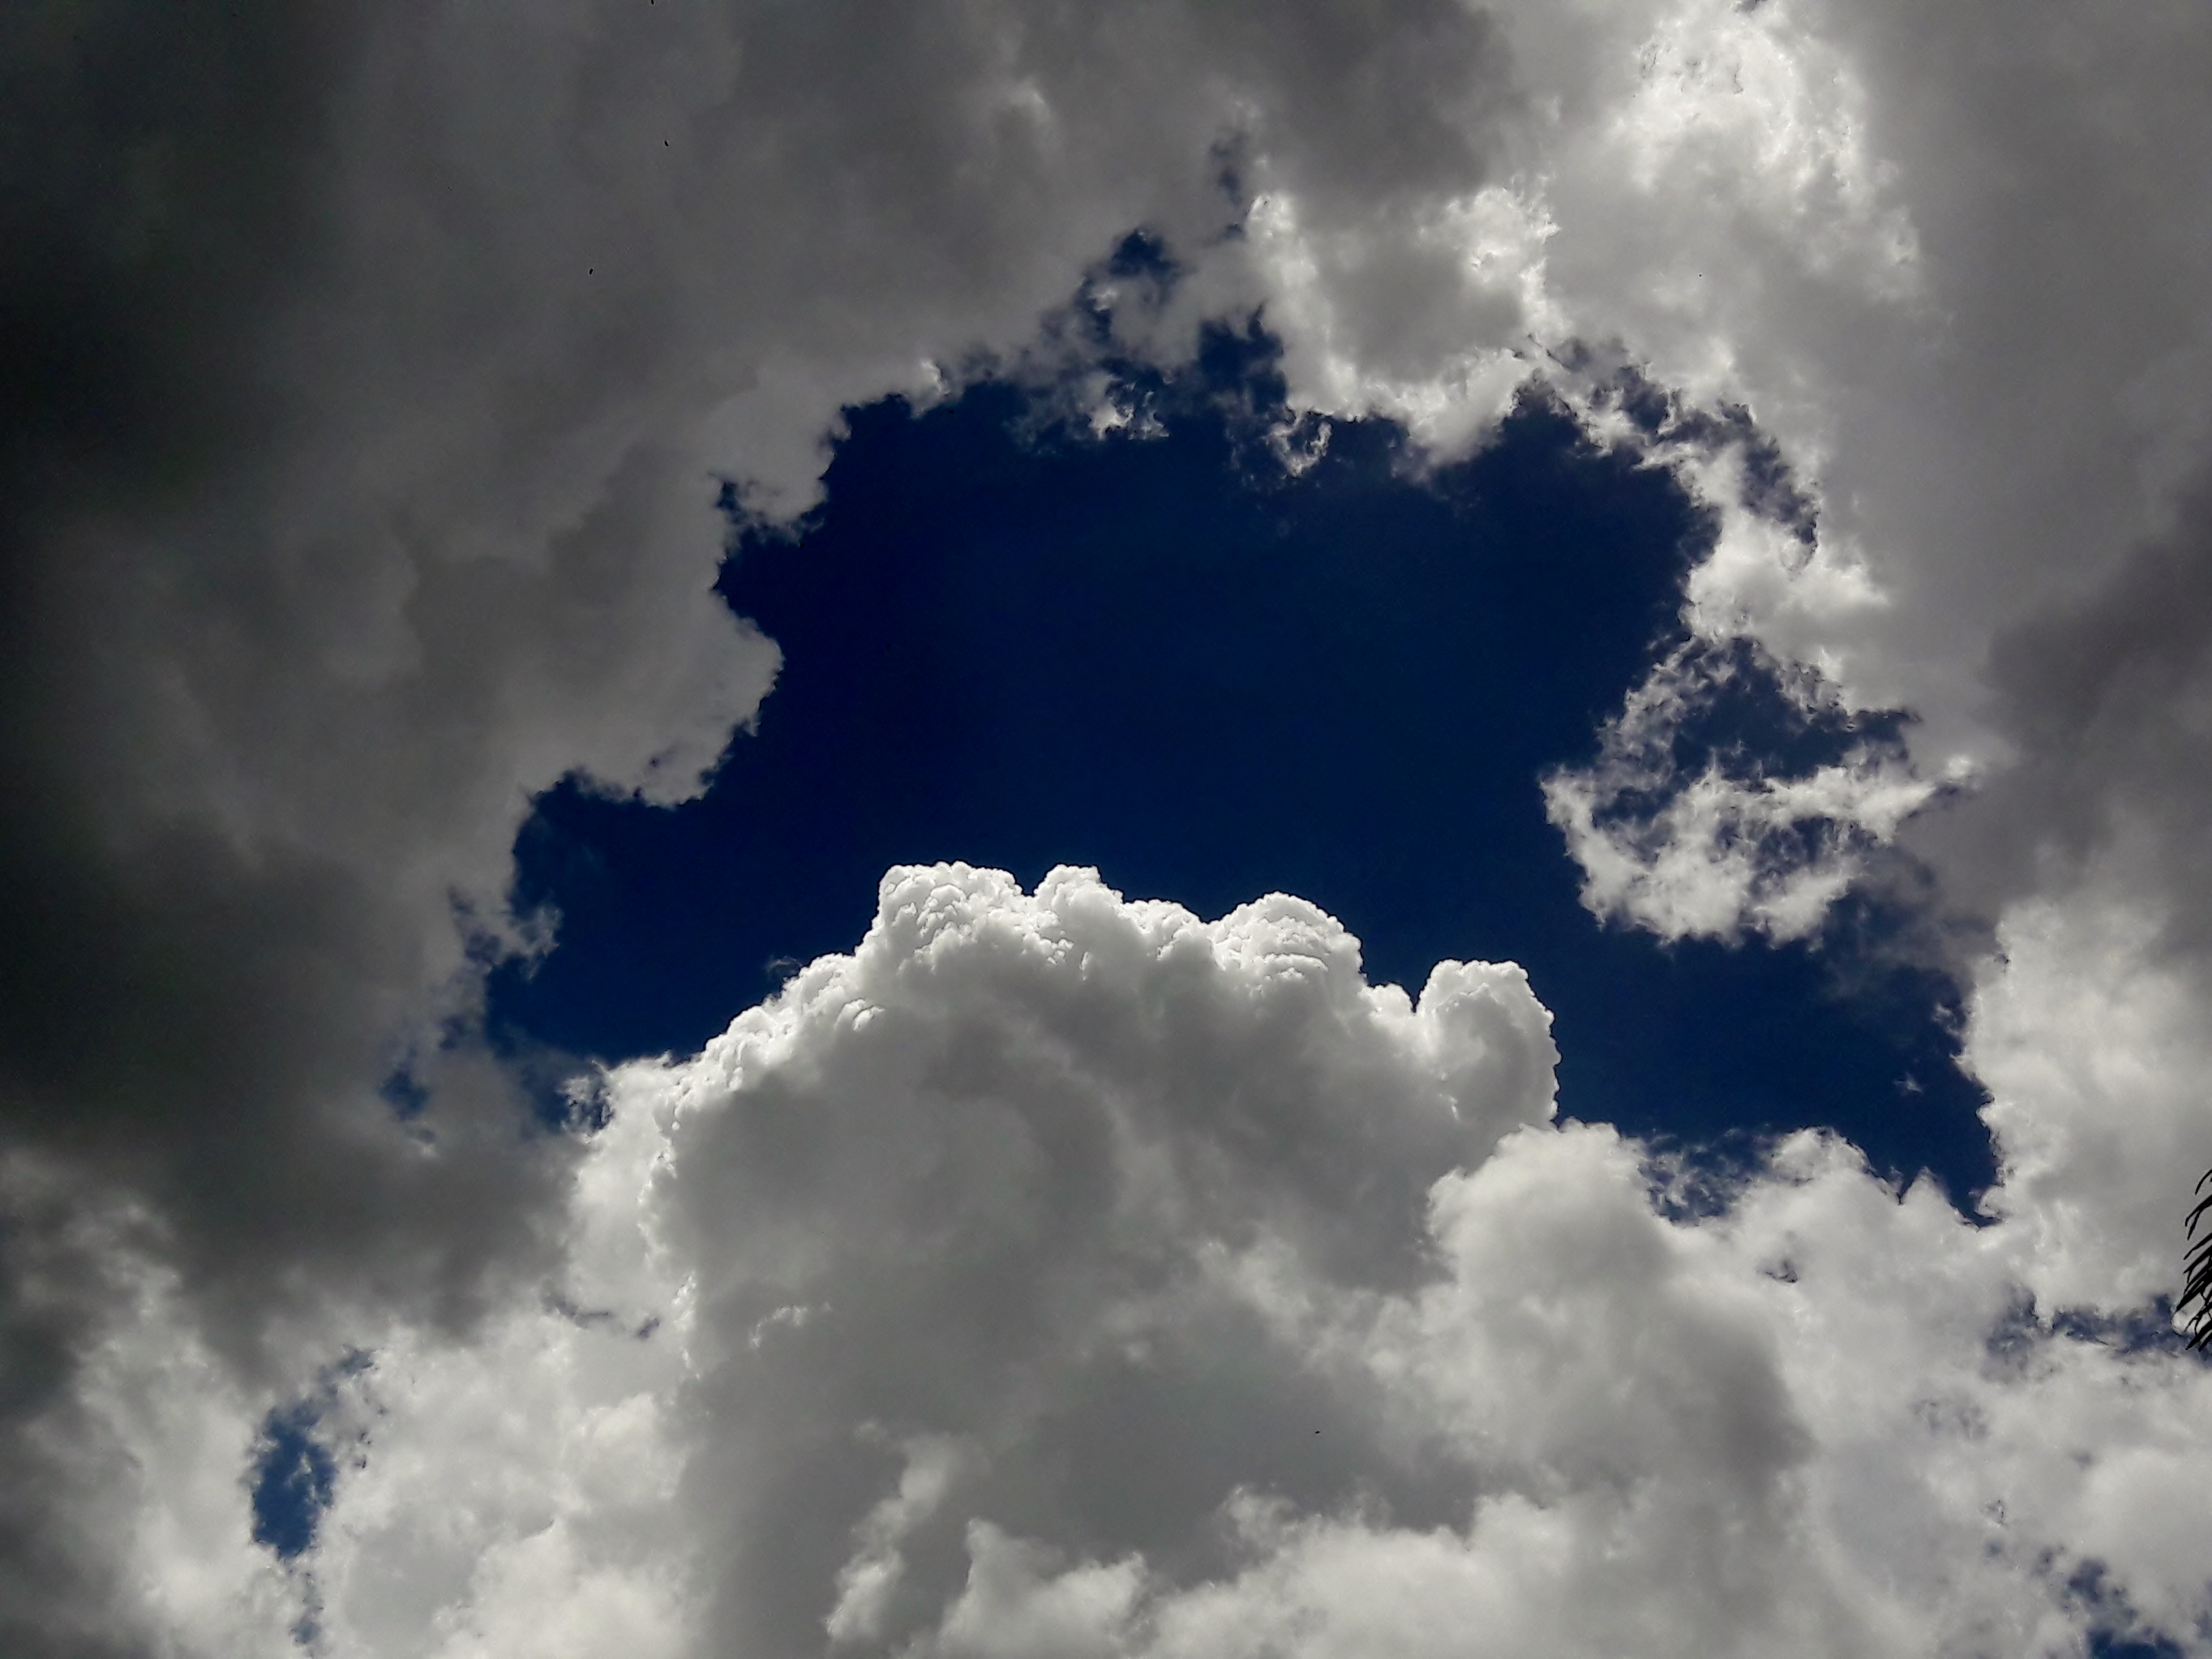
natural, blue, daytime, sky, cloud, Colorfulness, atmosphere, cumulus, white, sunlight, electric blue, azure, atmospheric phenomenon, world, space, meteorological phenomenon, calm